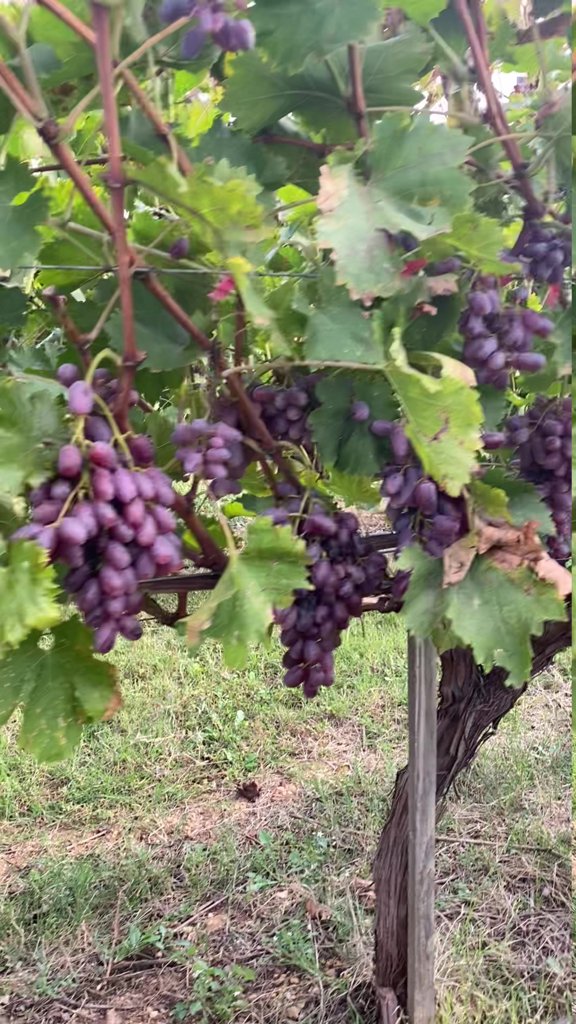
Berries visible: 165
Grape clusters: 9